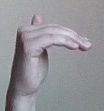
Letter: khaa